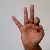
The image shows a hand gesture representing the letter 'F' in Indian Sign Language.